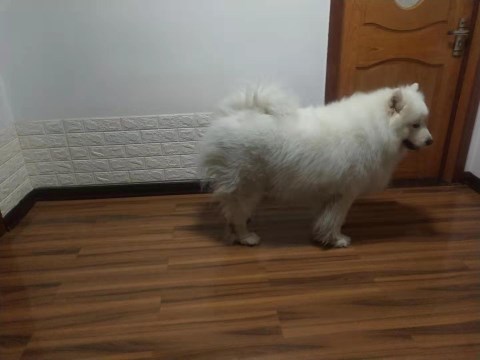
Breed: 2192-n000088-Samoyed